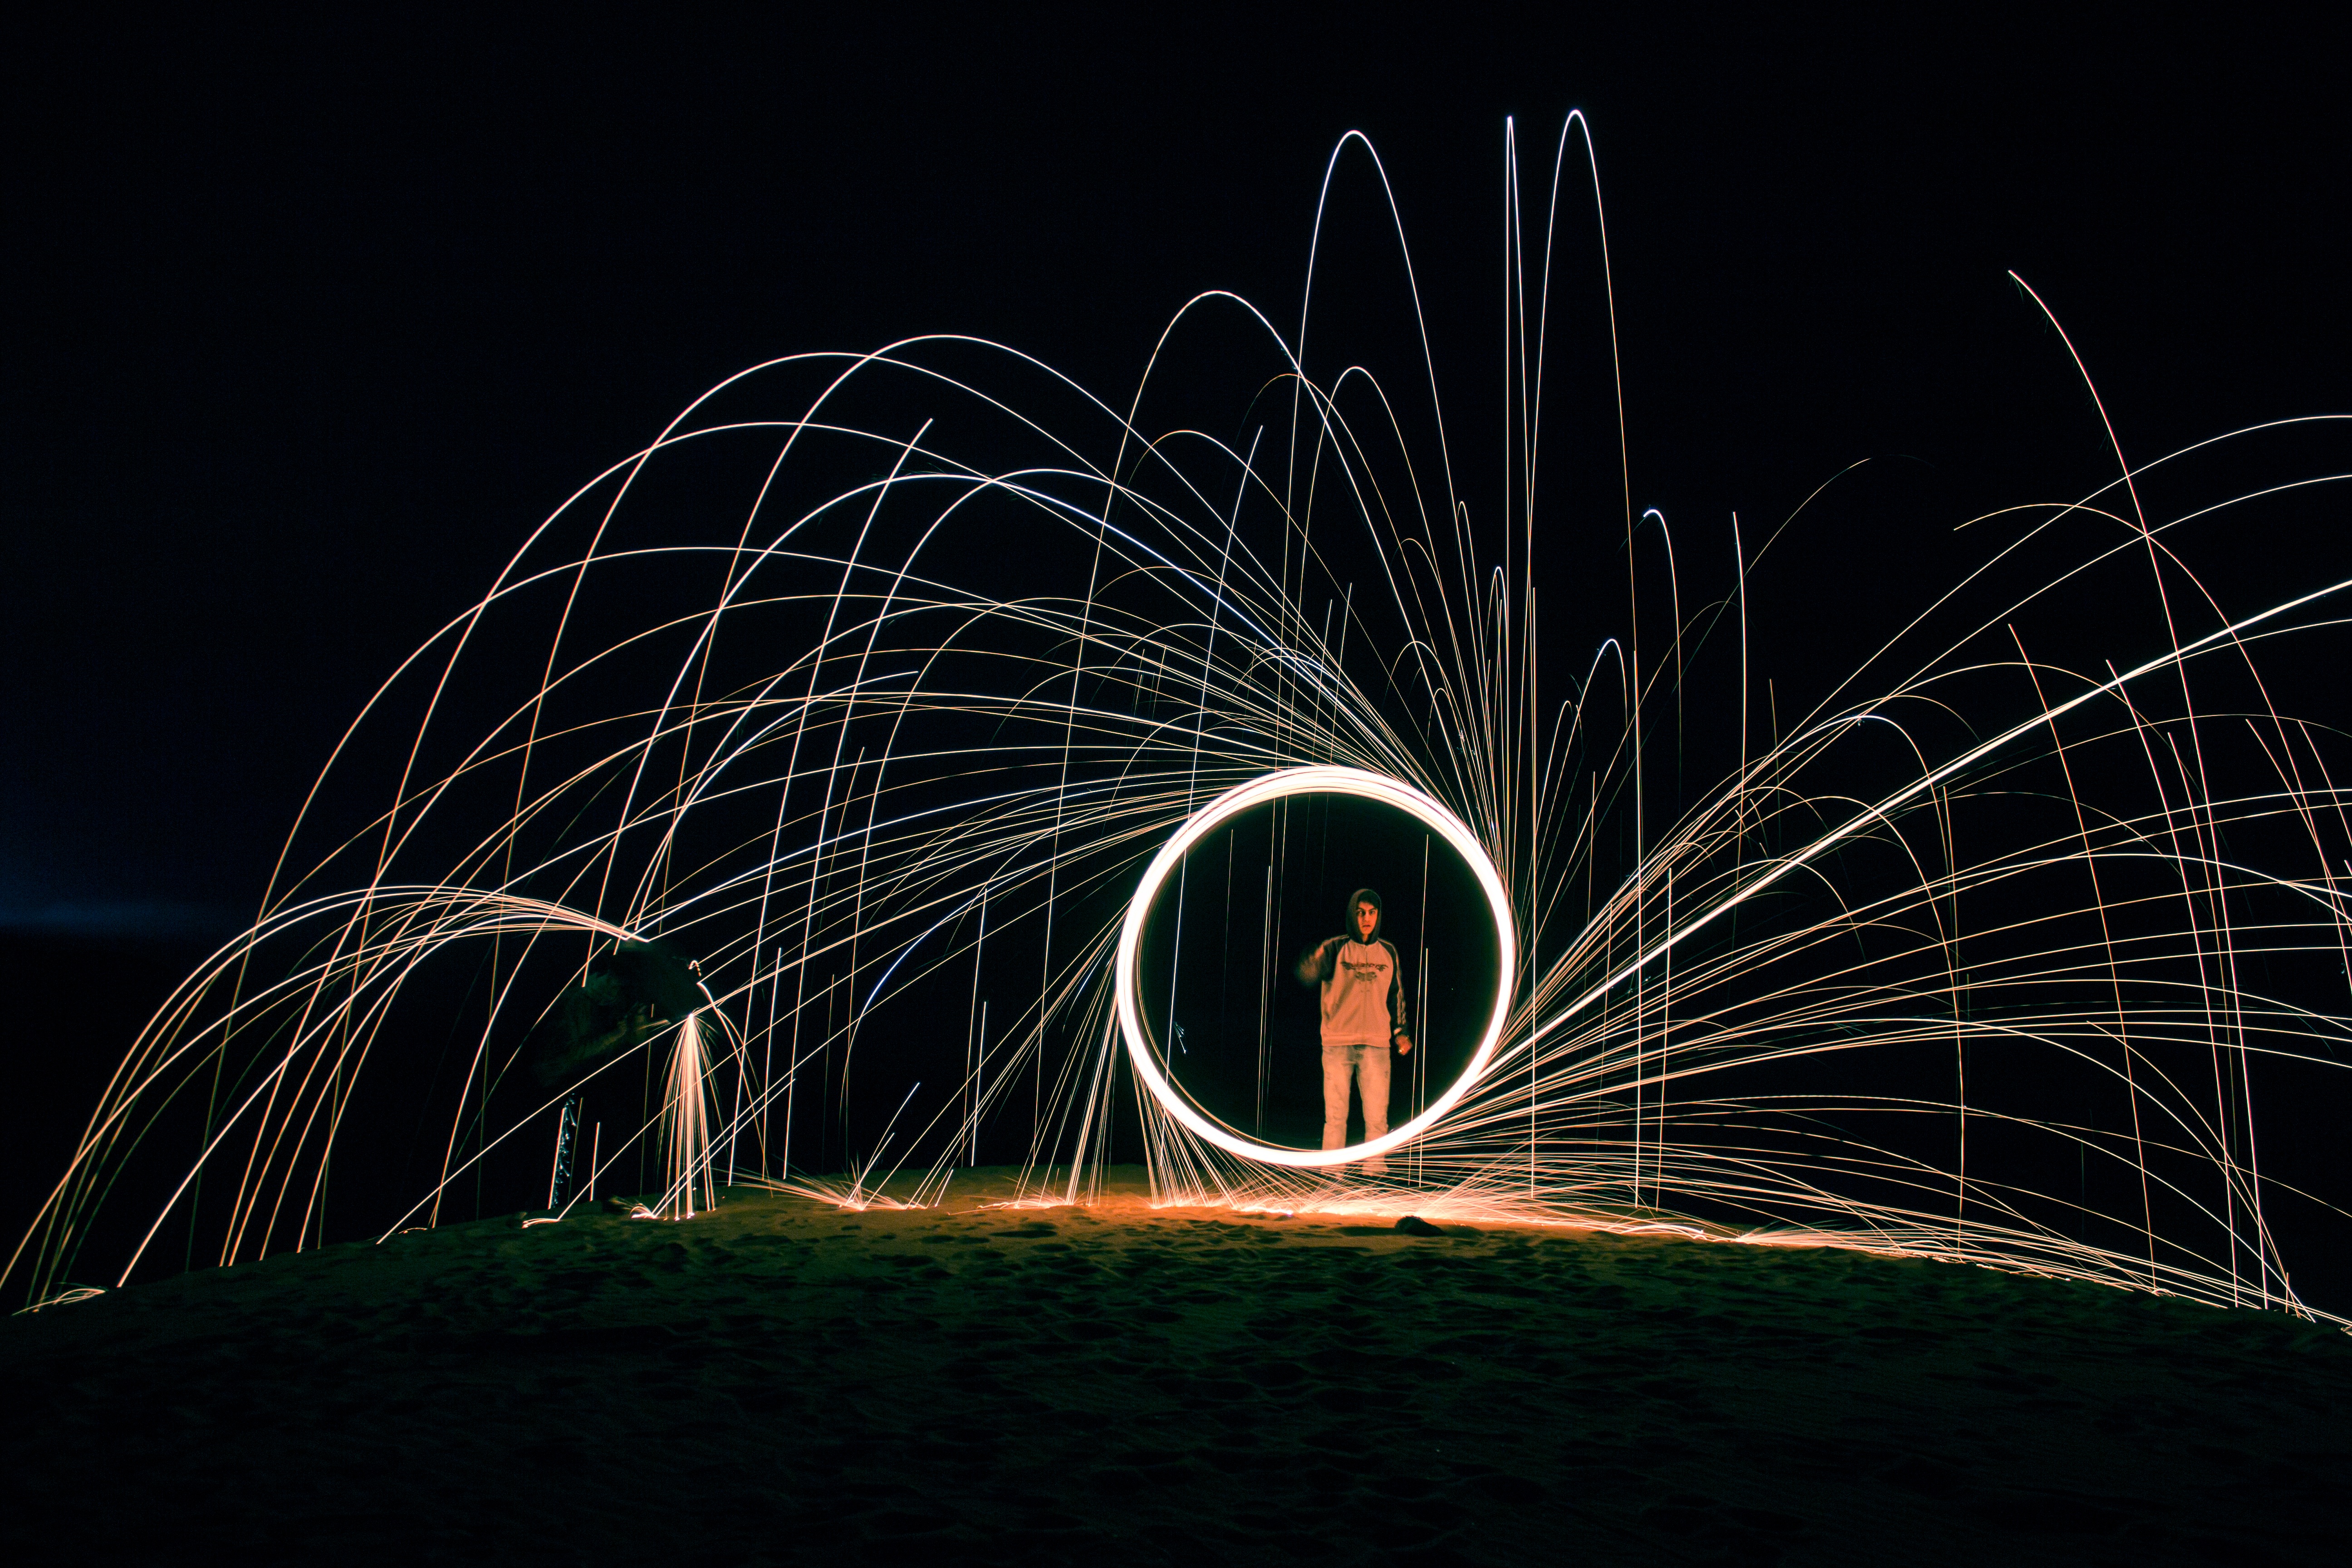
person, light, night, dark, sparkler, darkness, lighting, circle, fireworks, steelwool, christmas lights